Syed Sallauddin Pasha

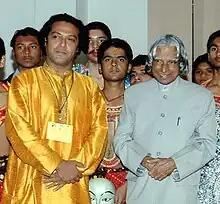
Syed Sallauddin Pasha with former President of India Dr.A.P.J.Abdul Kalam at Balvantray Mehta Vidya Bhawan, Delhi.

Pasha choreographed Chande Pe Dance song for a special episode on the Persons with disabilities in the first season of Aamir Khan's TV series Satyamev Jayate. He has acted as Saint Shishunala Sharif in Kannada tele-serial, Eshwaran Alla Nine Yalla directed by Renuka Sharama. He acted in the Kannada Film Parva with late Kannada superstar Dr.Vishnuvardhan. He danced for M.S. Sathyu's doordarshan serial Kayar in 1992. This serial was based on the novel Kayar originally written in Malayalam by Jnanpith awardee Thakazhi Sivasankara Pillai in 1978. "The novel traces the evolution of the central Travancore society from the early 19th century to the mid-twentieth century. In his masterpiece Kayar (1978) Thakazhi Sivashankara Pillai tells a story spanning more than 200 years, of the rise and fall of different communities in his birth place Kuttanad. While being the history of a region, Kayar captures the essence of the revolutionary shifts in Kerala history, with reference to the changing pattern of land holding."